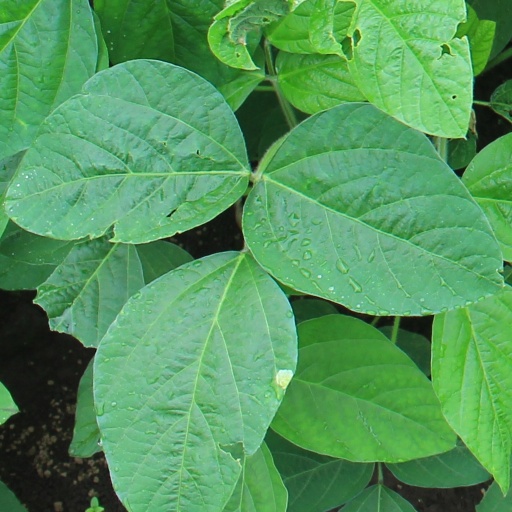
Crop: soybean